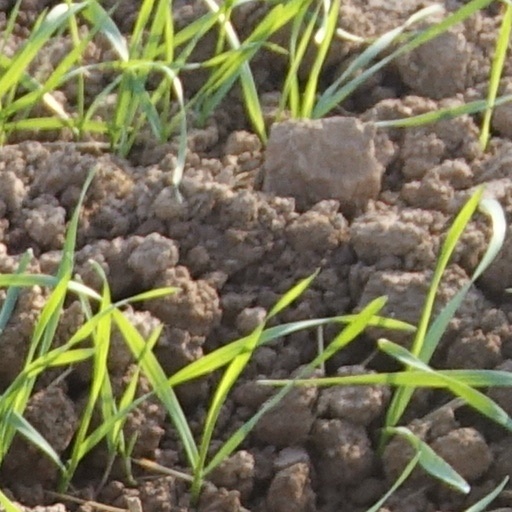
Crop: wheat